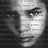
Emotion: sad